Kulturfabrik Esch-sur-Alzette

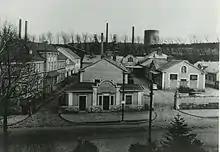
The old slaughterhouse of Esch-sur-Alzette

From the 1880s until 1979, the complex of buildings served as the public slaughterhouse house of the city of Esch-sur-Alzette. Then in 1982 the buildings were squatted by the Theater GmbH, which used the spaces for rehearsals and performances. This was formalised by the creation of a non-profit organisation in 1983.